NSB El 11

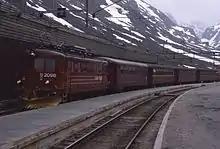
El 11.2098 at Myrdal Station in 1986

Between 1982 and 1983 three El 11s were upgraded for use on the steep Flåmsbana branch line. They have since been replaced by multiple units such as the NSB BM69 and, later, by locomotives such as the NSB El 17. The El 11s was withdrawn from service during the 1990s, with the last use in 1998. There are four preserved engines, two by the Norwegian Railway Club for use on special trains, and two by the Norwegian Railway Museum in Hamar.